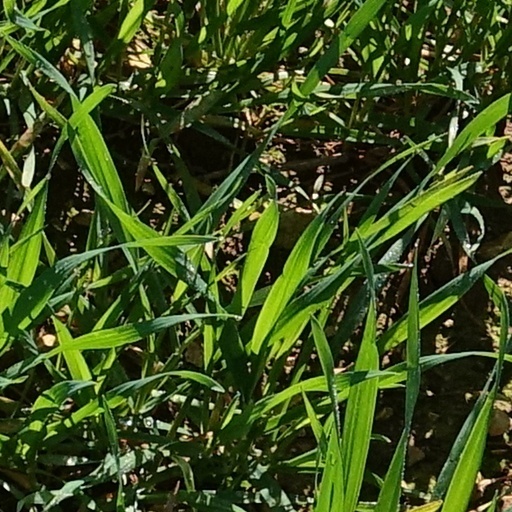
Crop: wheat